Dawson City

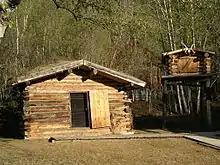
Jack London Centre

Every February, Dawson City acts as the halfway mark for the Yukon Quest International Sled Dog Race. Mushers entered in the event have a mandatory 36-hour layover in Dawson City while getting their rest and preparing for the second half of the world's toughest sled dog race.